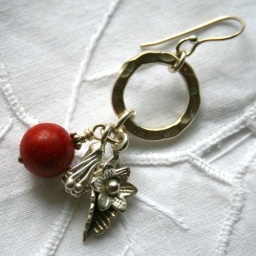
Hand hammered silver circle with red sponge coral bead and handmade silver in flower shape.